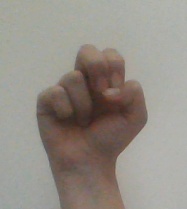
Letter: gaaf